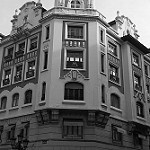
Label: B & W